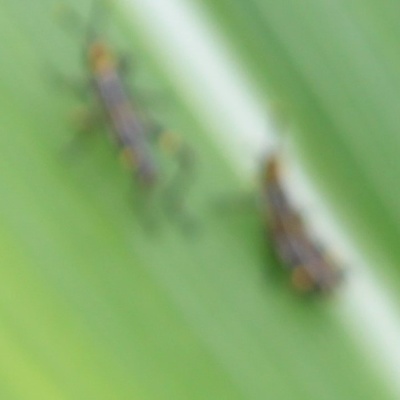
Crop: Maize
Condition: grasshoper